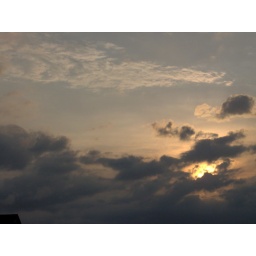
The sky finally clearing. The orange color didn't come through as much as in person.